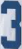
Number: 3